Marie-Suzanne Giroust

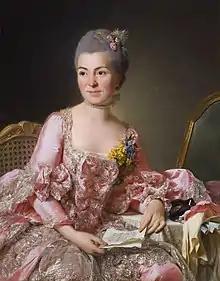
Portrait by Alexander Roslin, 1770

Marie-Suzanne Giroust (9 March 1734 – 31 August 1772), known as Madame Roslin, was a French painter, miniaturist, and pastellist, known for her portraits. She was a member of the Académie royale de peinture et de sculpture. Only a small number of her works have been identified.